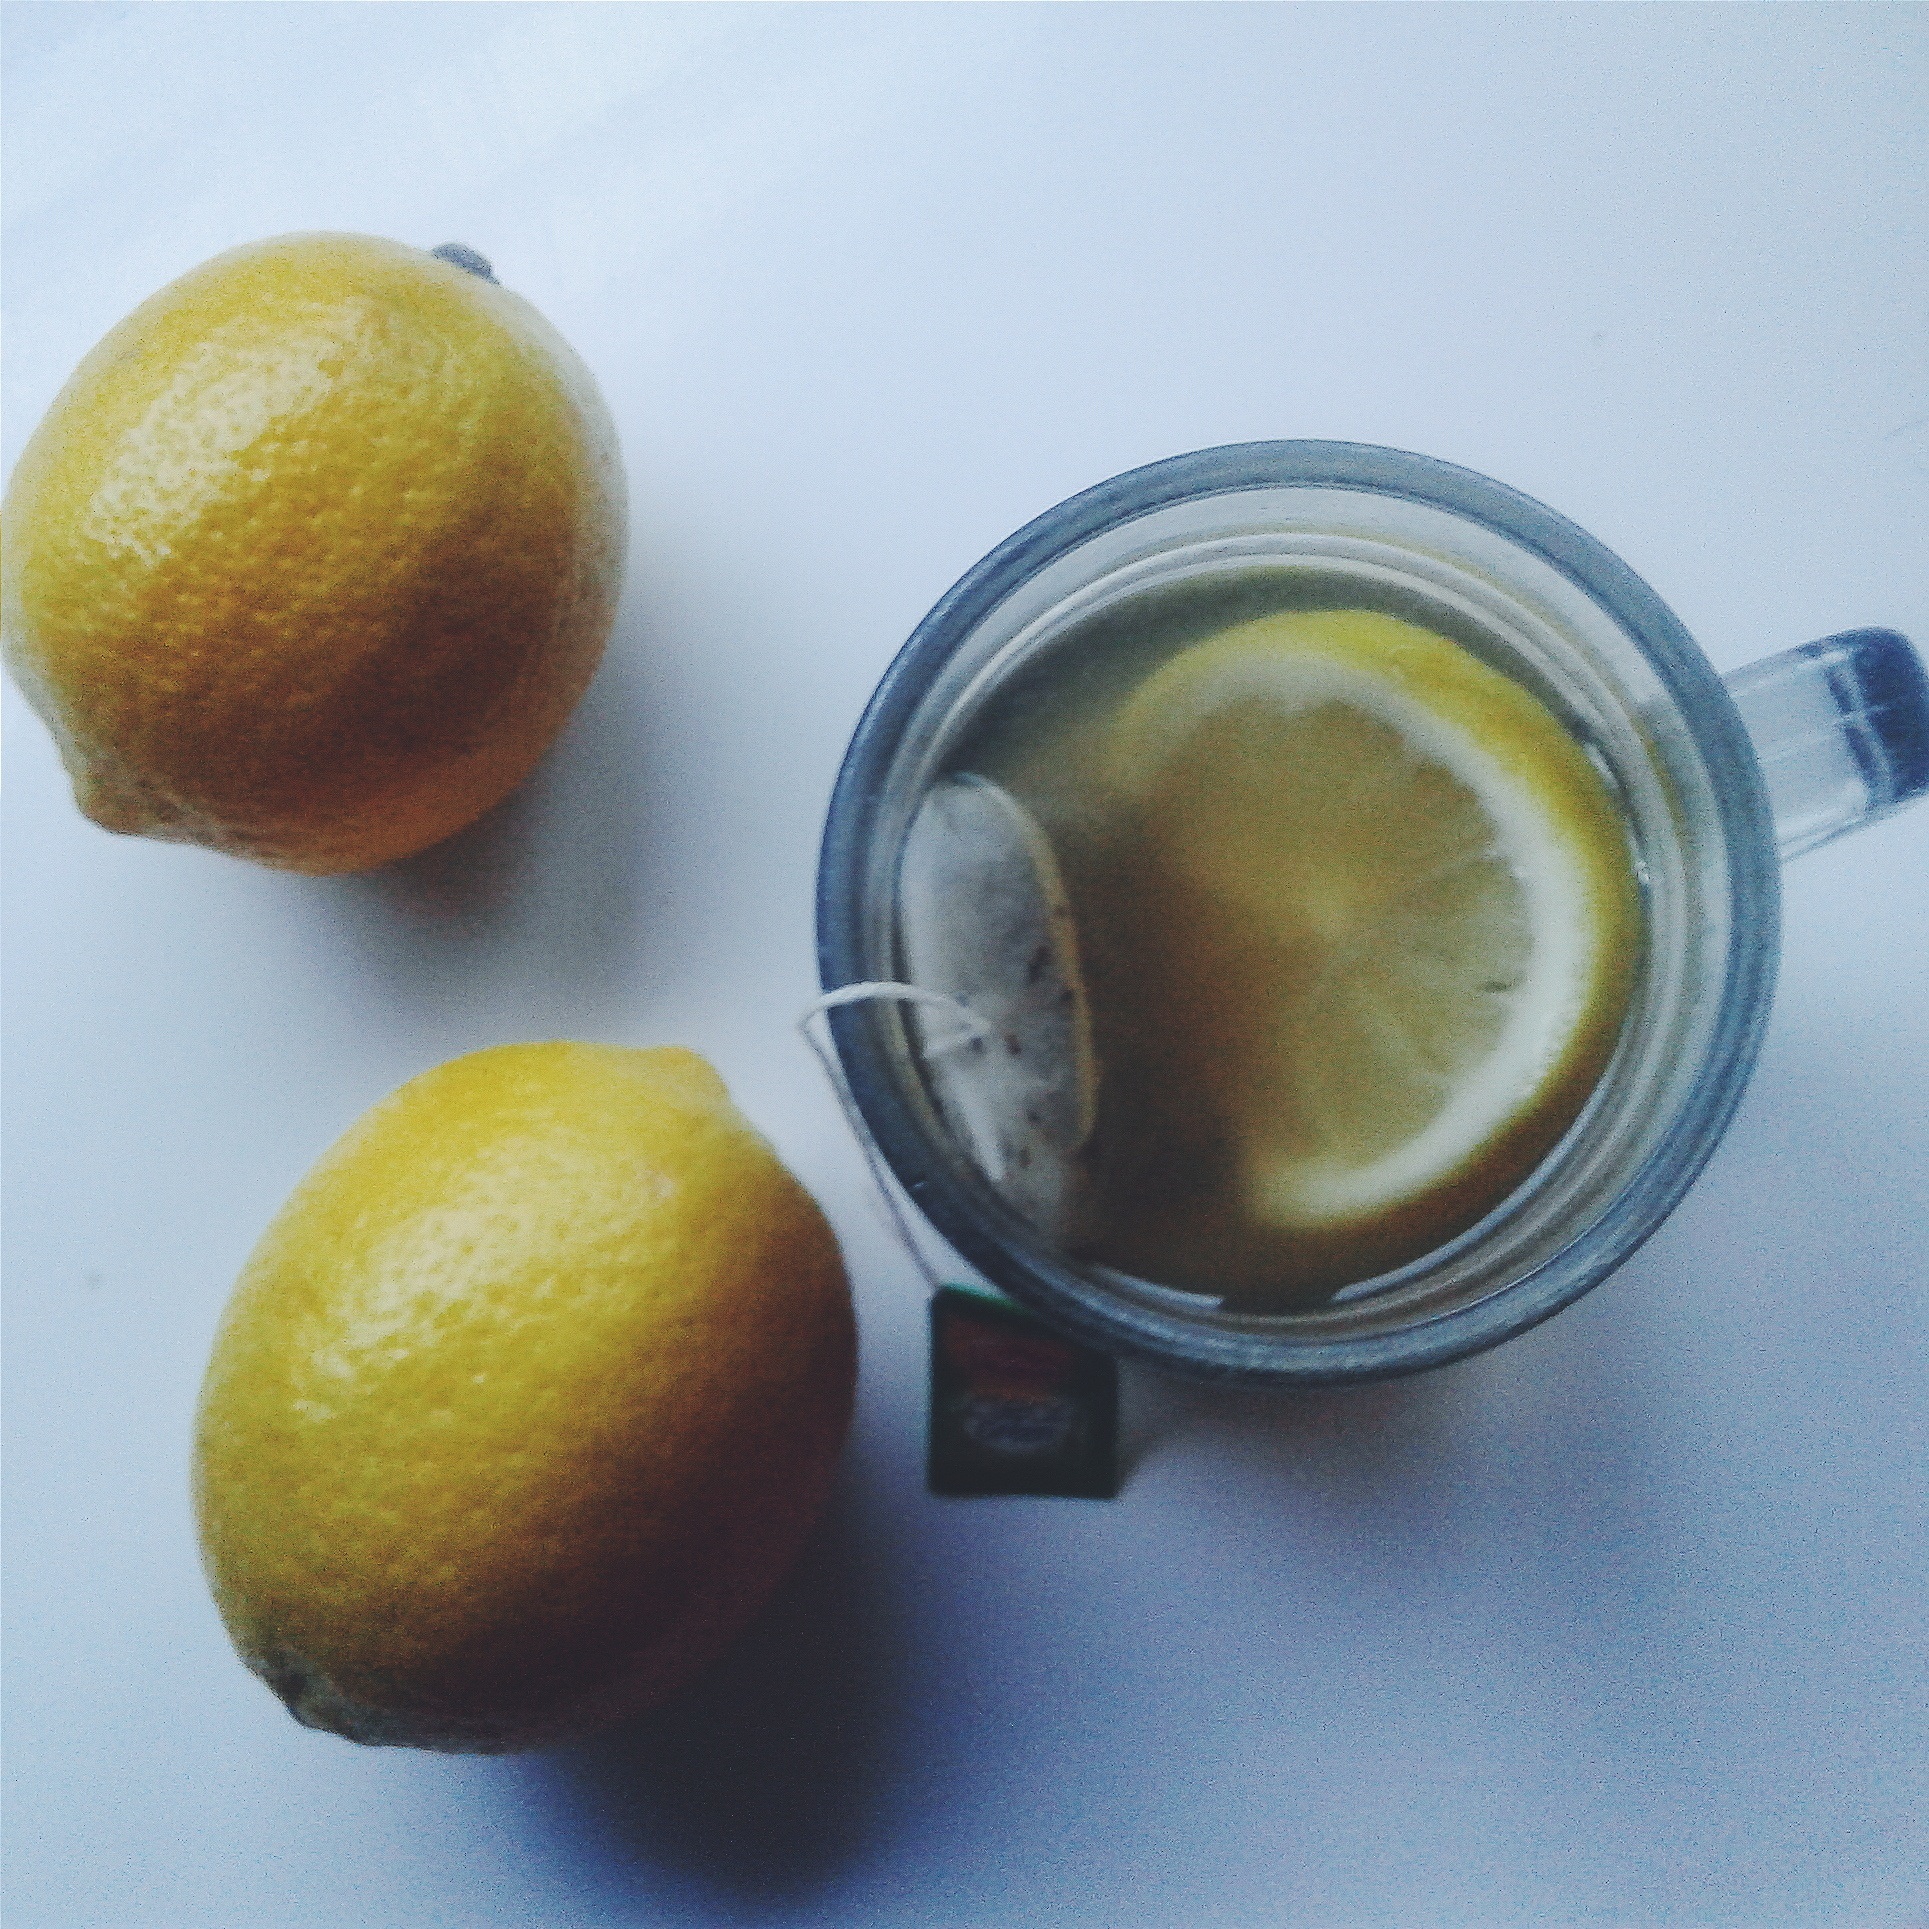
plant, fruit, orange, food, produce, drink, lemon, juice, clementine, liqueur, citron, citrus, flowering plant, land plant, meyer lemon, tangelo, yuzu